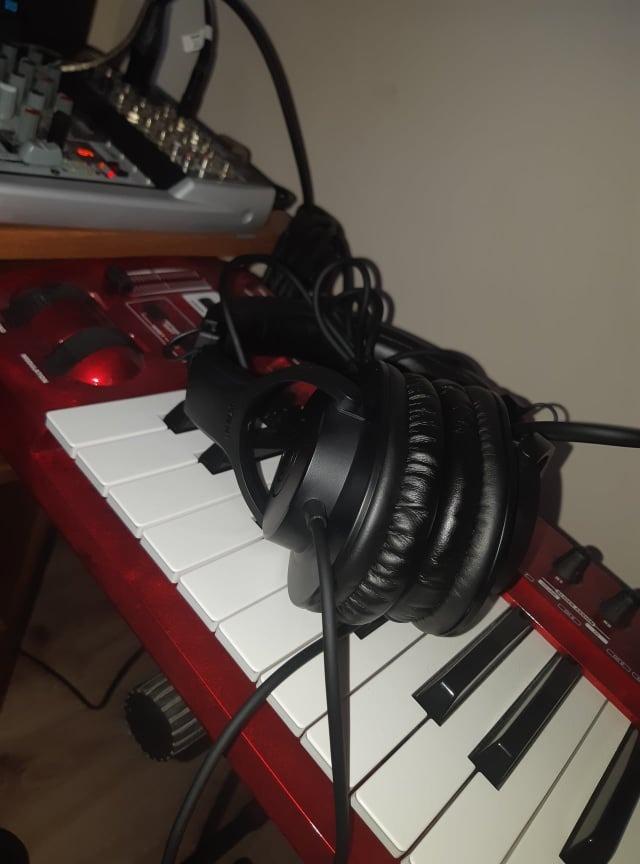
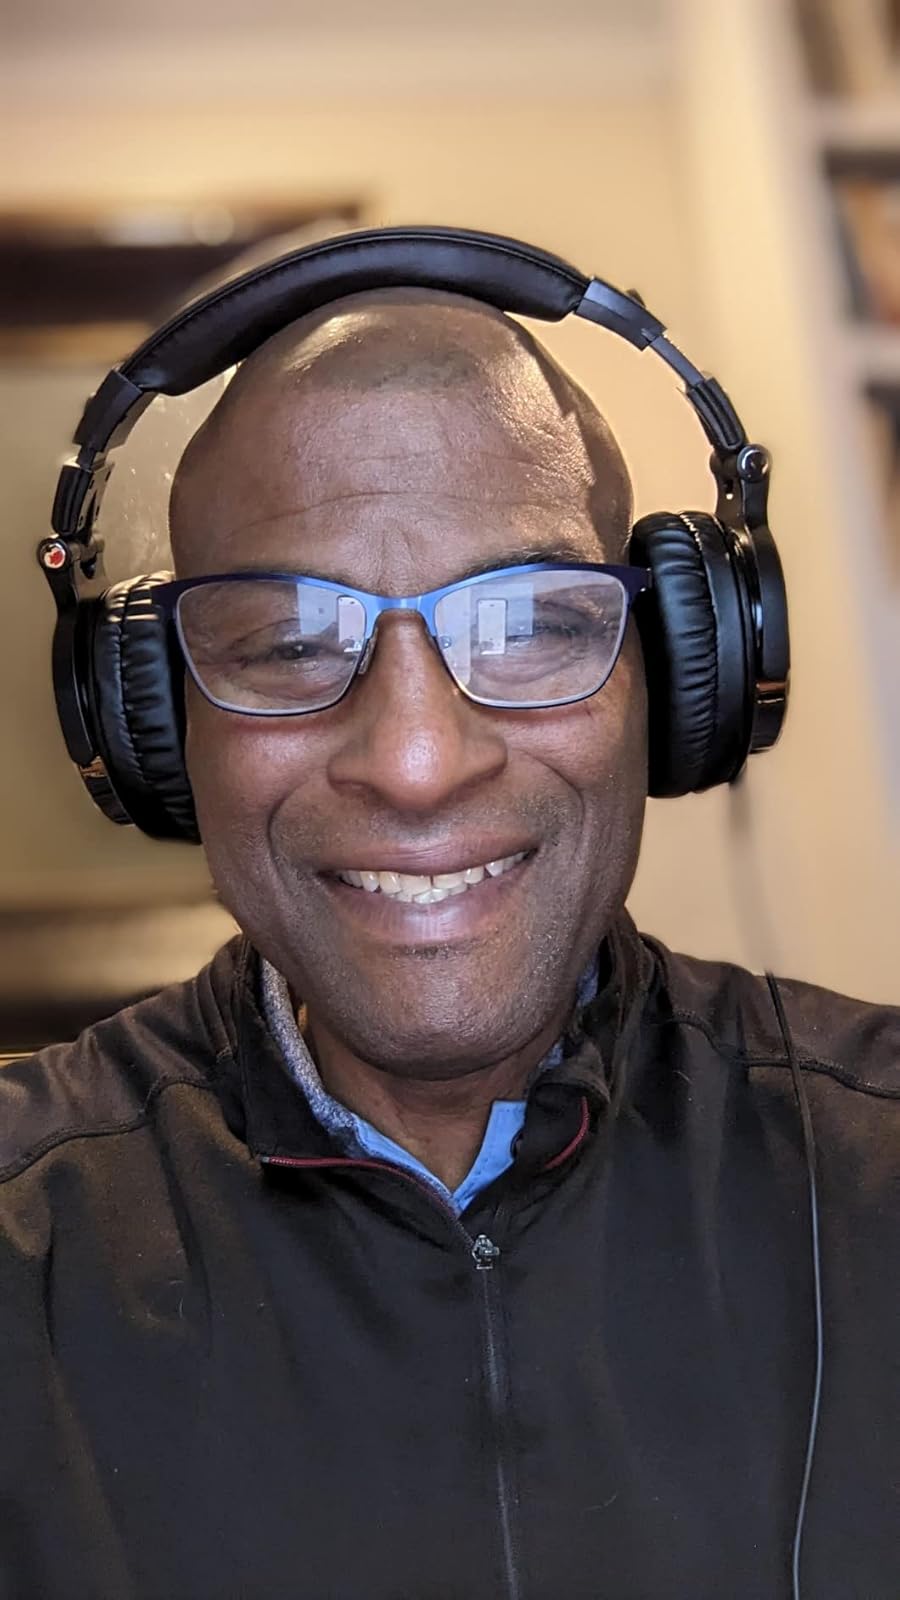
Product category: headphones
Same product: no